Nápoles

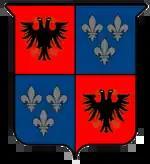
Coat of arms of the Nápoles family, bearing the double-headed eagle of the Kingdom of Albania and the fleurs-de-lys of the House of Anjou

The Nápoles family (Portuguese for "Naples") is the name of a Portuguese noble family, whose roots lie in the Kingdom of Naples.